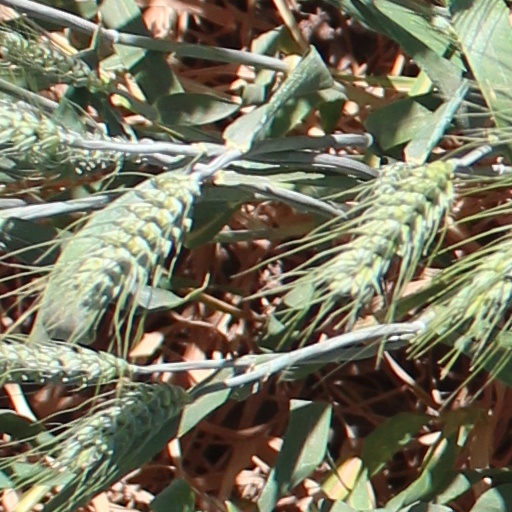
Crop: wheat